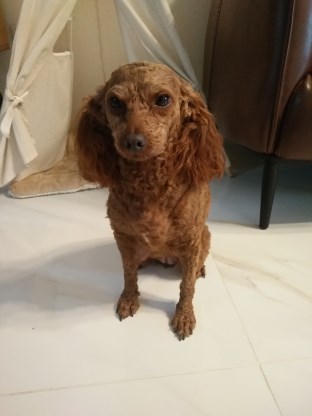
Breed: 7449-n000128-teddy